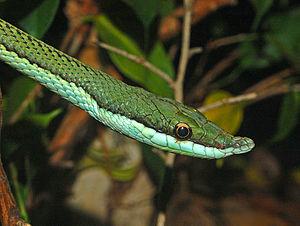
Philodryas baroni est une espèce de serpents de la famille des Dipsadidae. La couleuvre verte à long nez est arboricole et habitent des savanes, des forêts tropicales et subtropicales, peu venimeuse et très active pendant la journée. On en trouve en Amérique du Sud. La région du Gran Chaco en Argentine, une plaine semi-aride et peu peuplée, a été signalée comme le centre de leur aire de répartition.